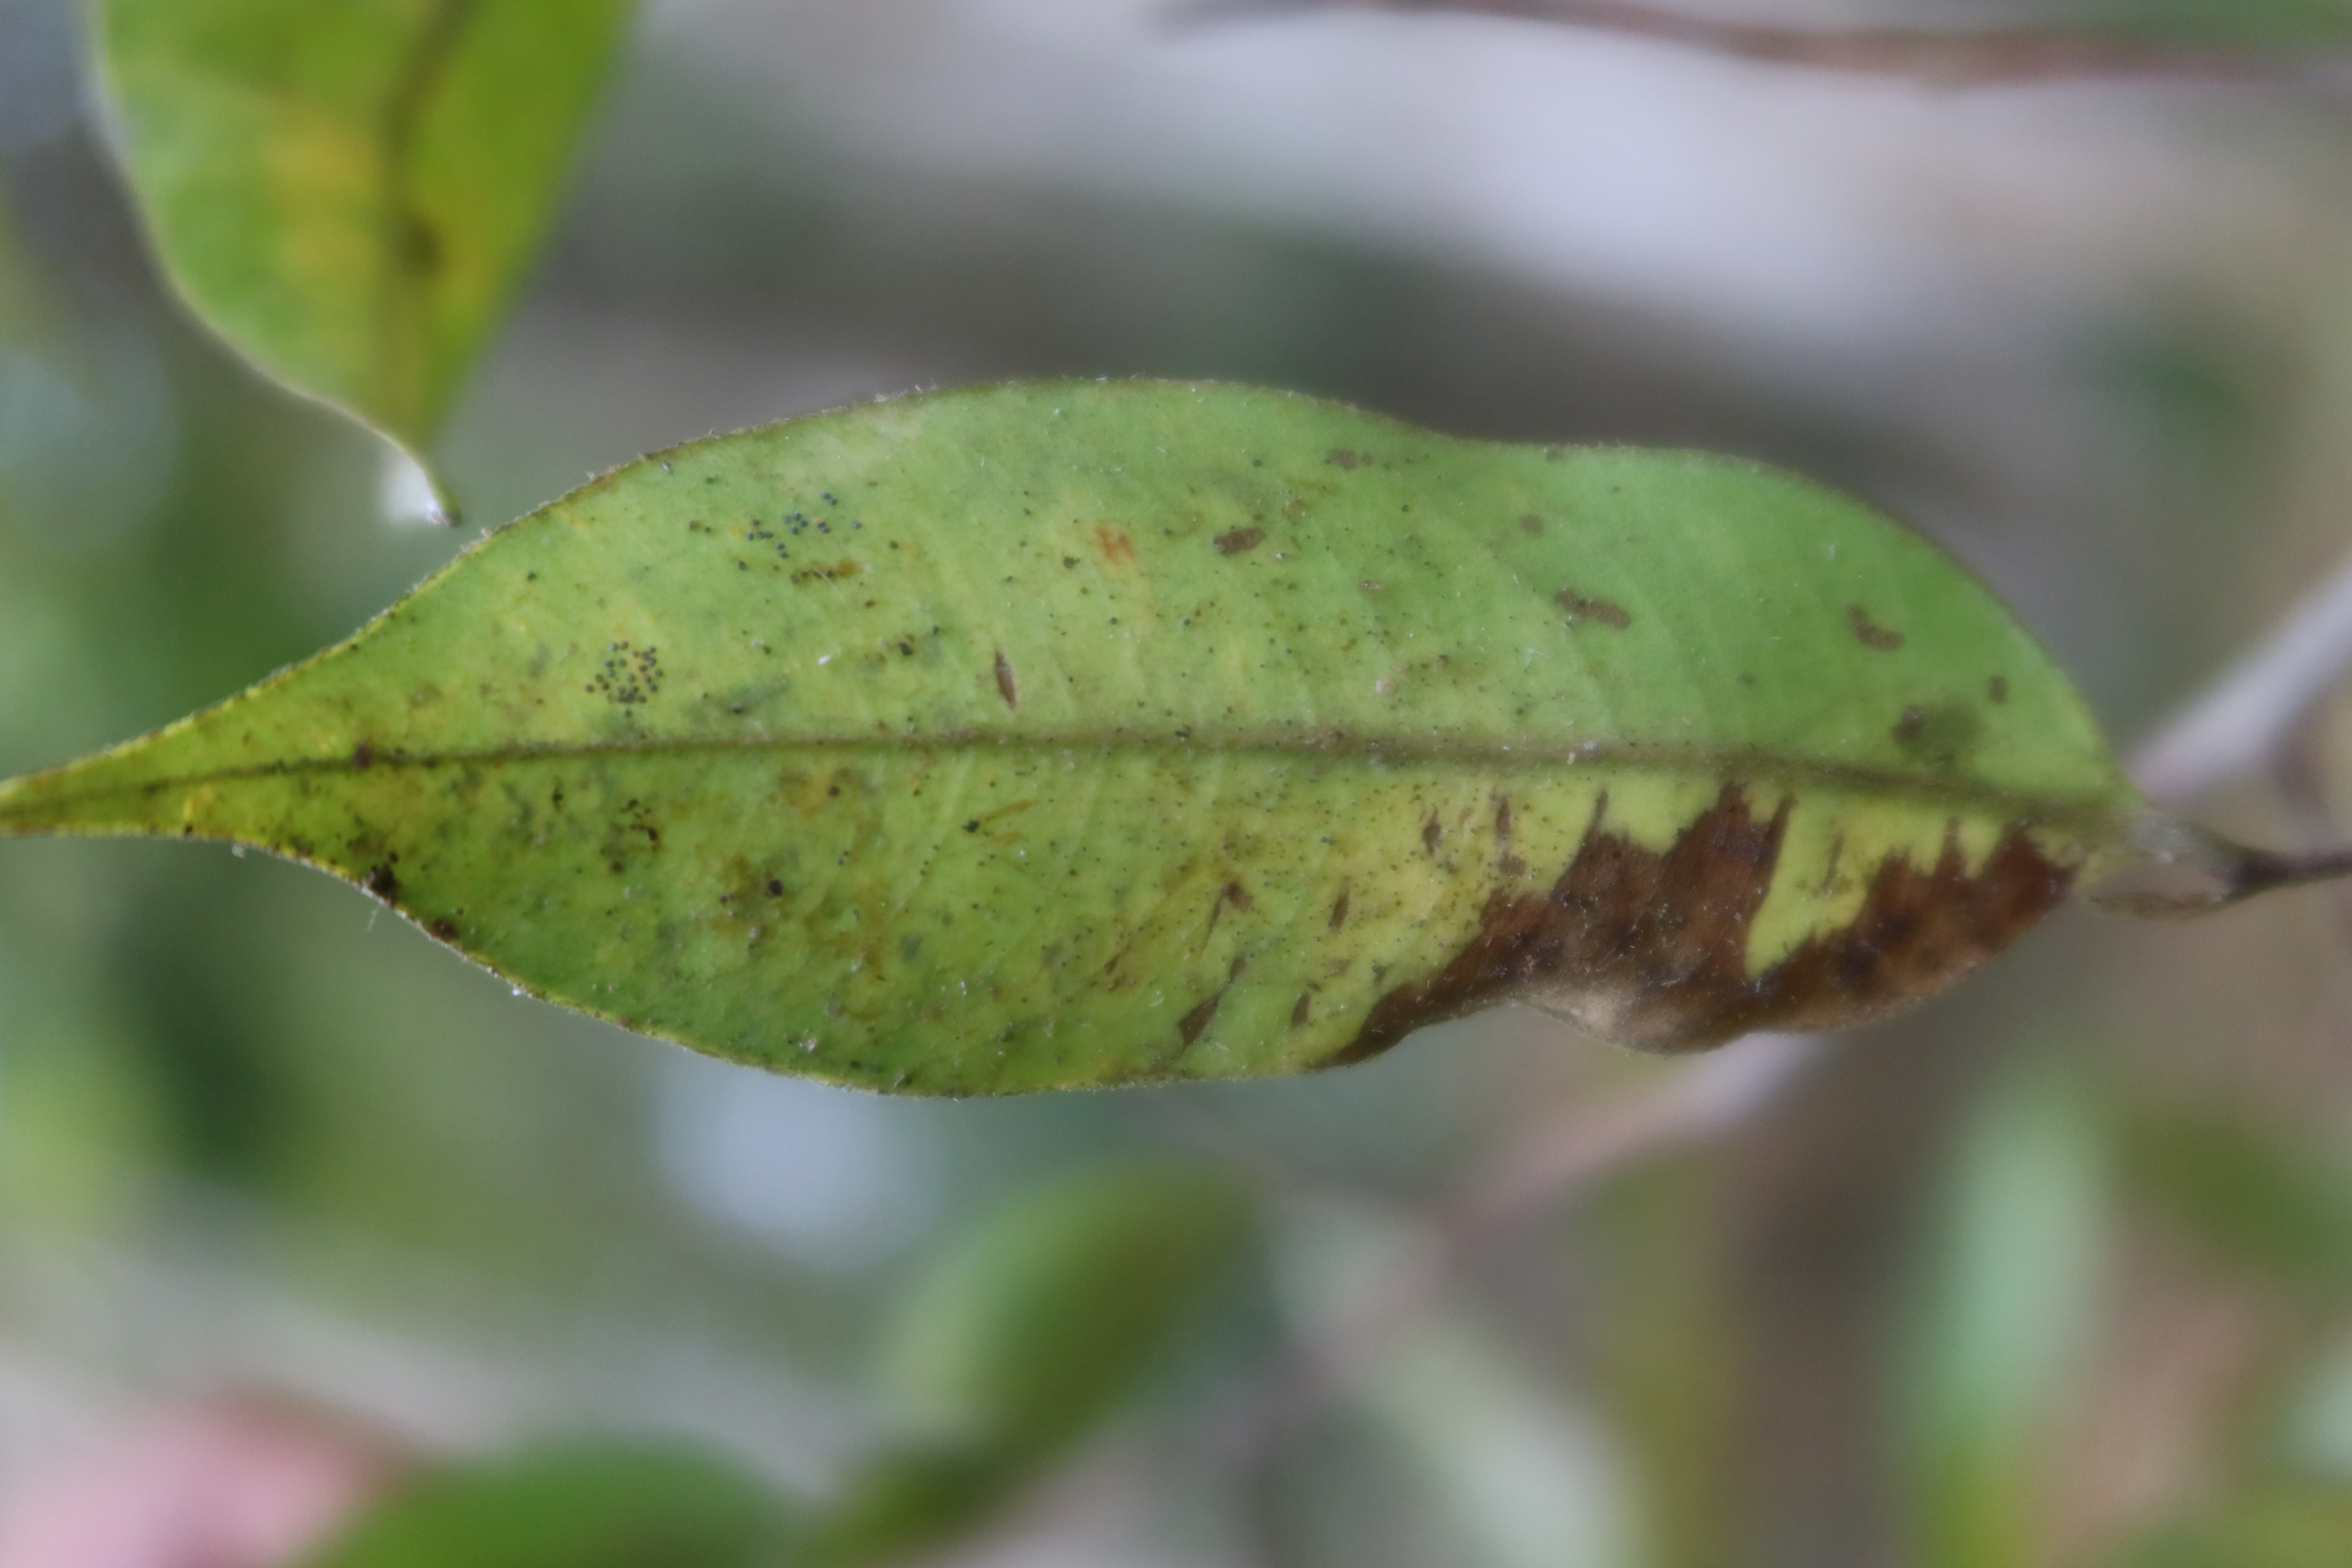
Label: Anthracnose